Regina Todorenko

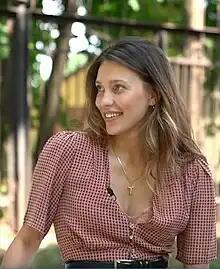
Todorenko in 2019

Rehina Petrivna Todorenko ( also Regina Petrovna Todorenko in ; born 14 June 1990), is a Ukrainian-Russian pop-singer and television presenter.